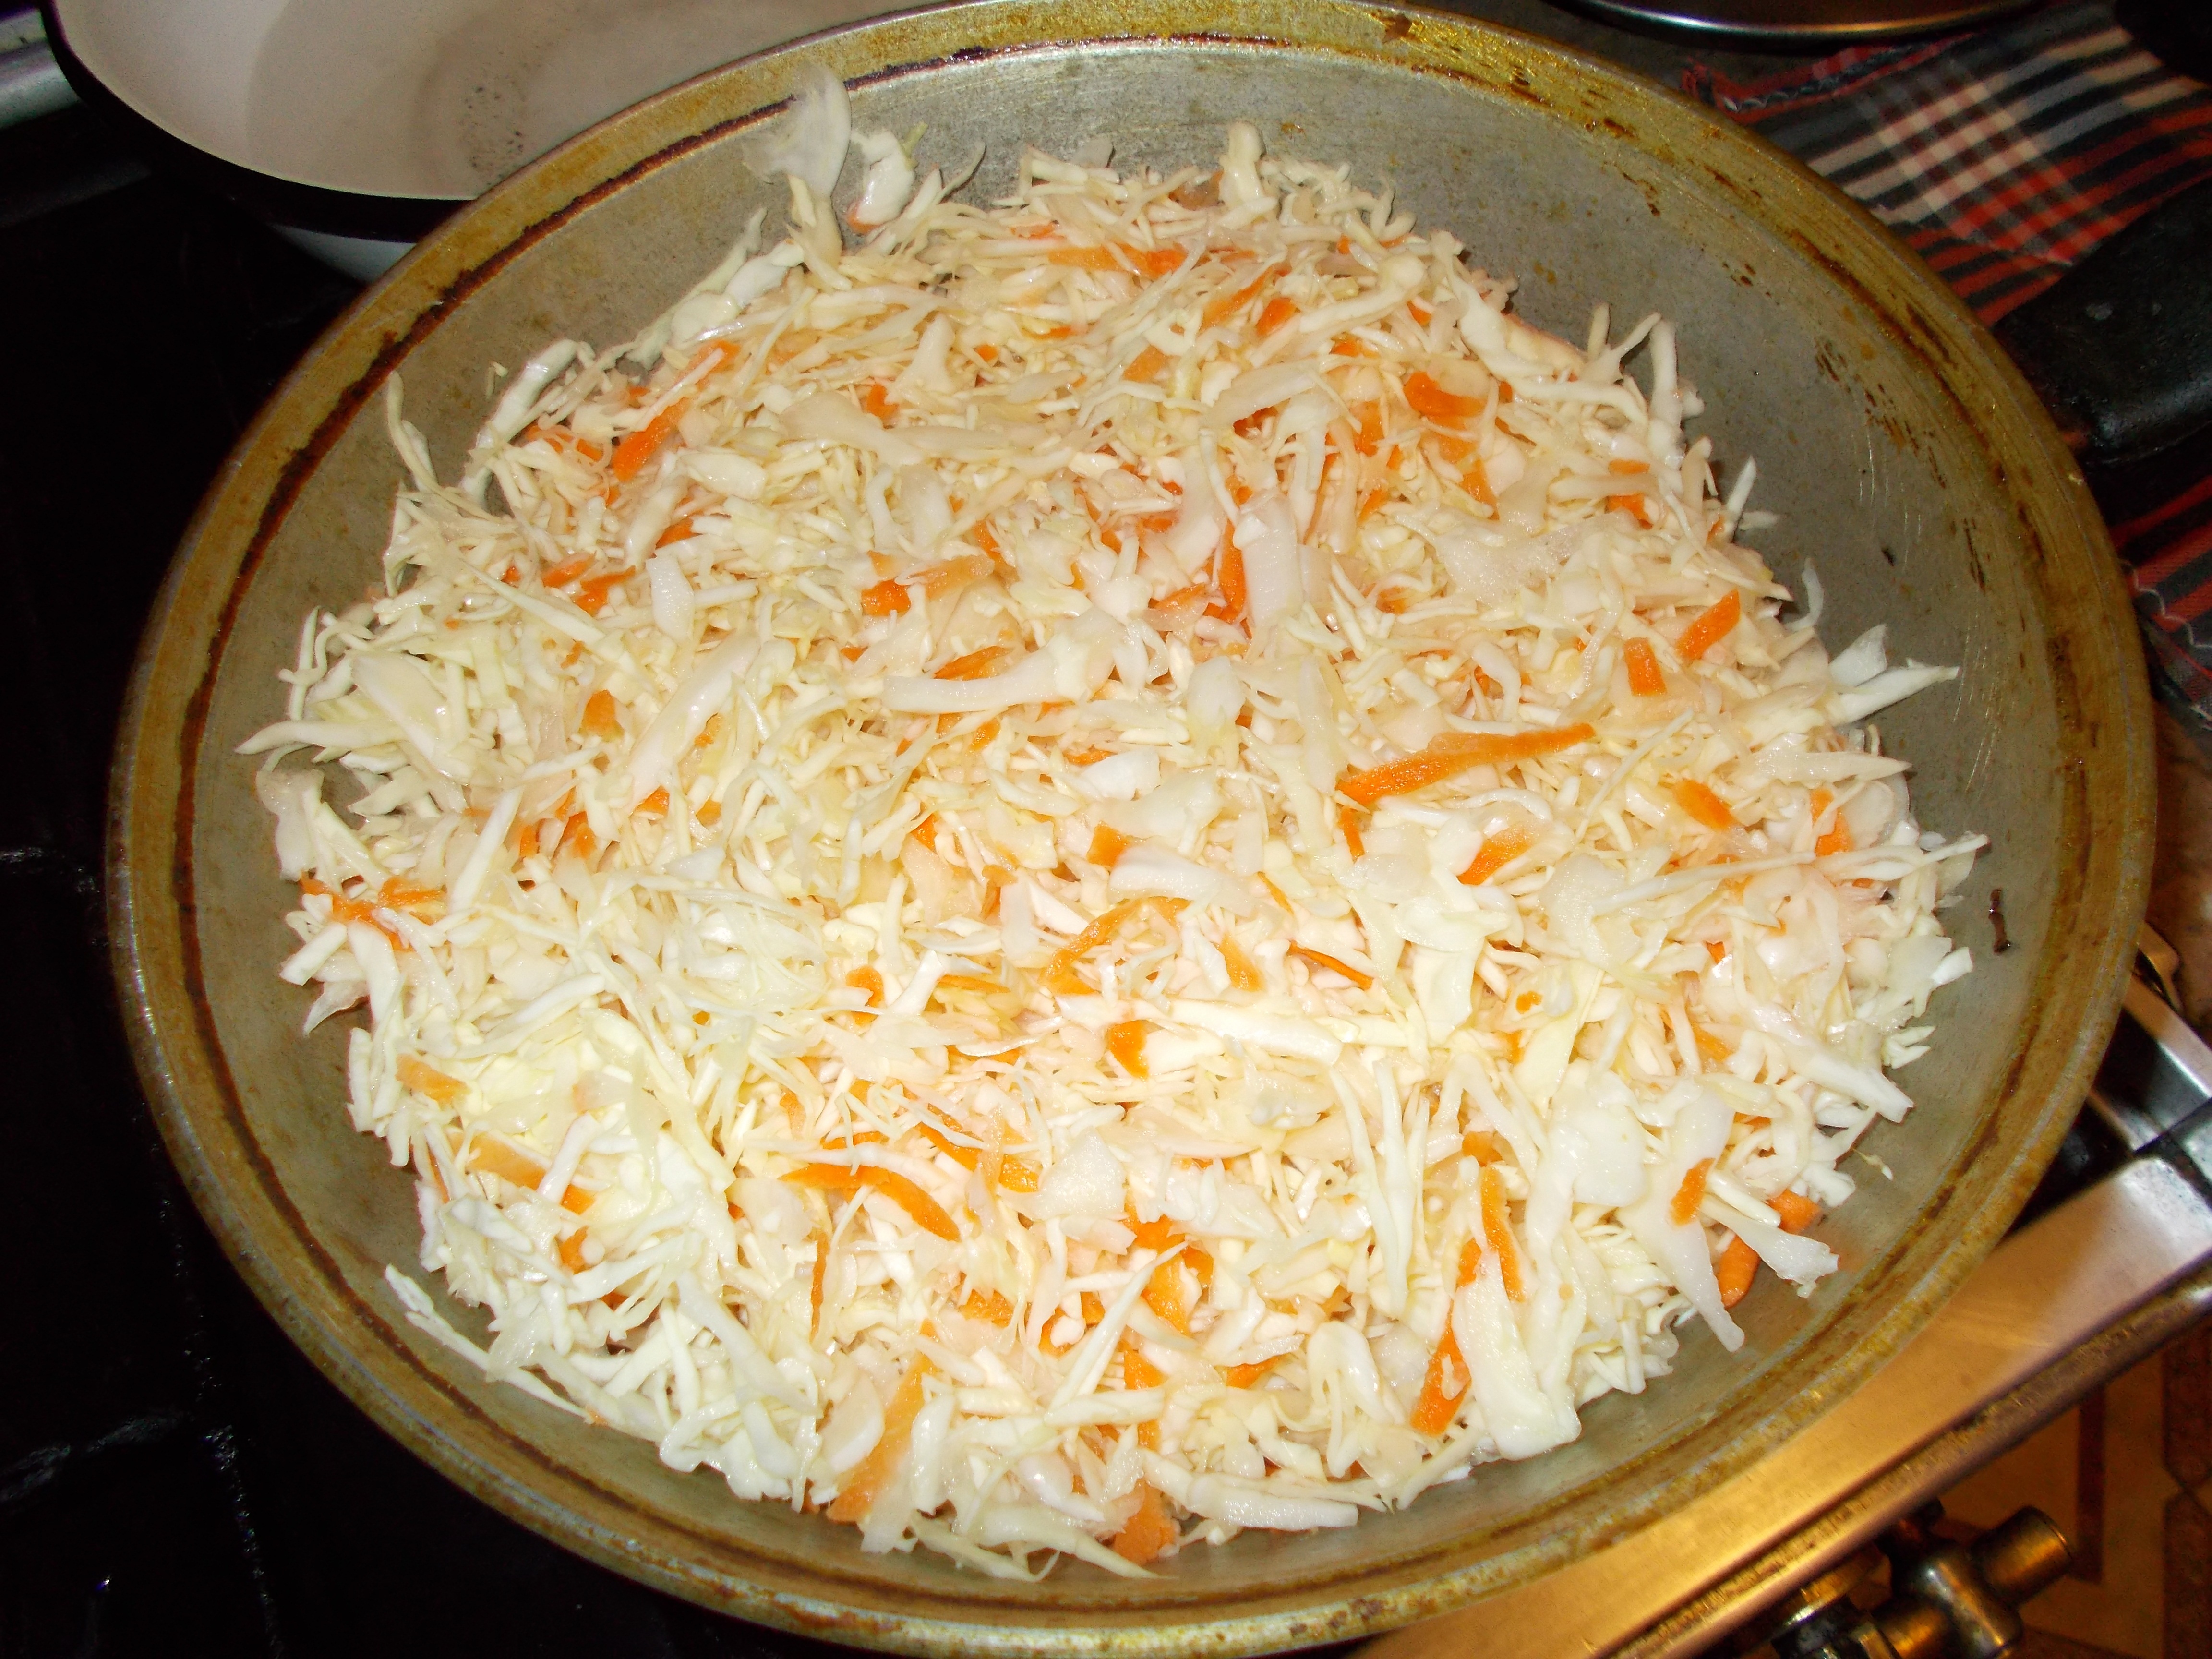
dish, food, salad, produce, vegetable, cuisine, vegetables, cabbage